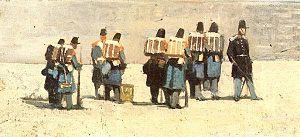
Les Soldats français est une œuvre de Giovanni Fattori, une peinture à l'huile sur toile de 15,5 × 32 cm, datant de 1859, conservée dans une collection privée à Milan.